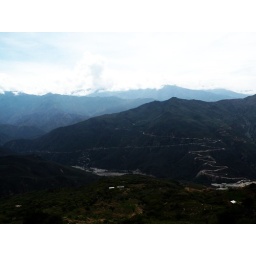
roads in the mountains are just different :P